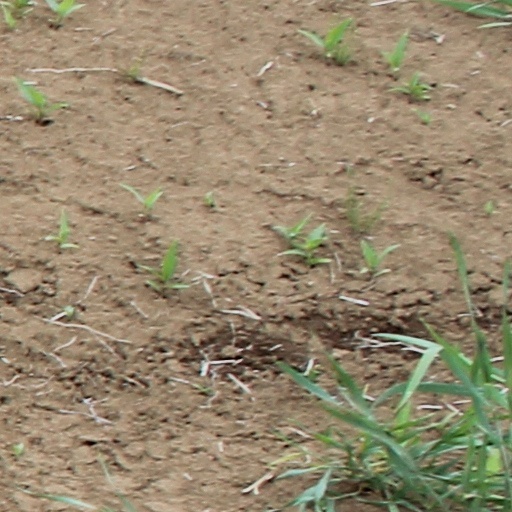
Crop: wheat